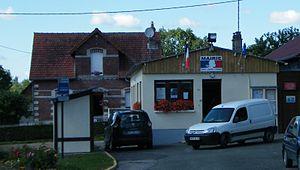
Fallencourt, Seine-Maritime, France, mairie
Fallencourt est une commune française située dans le département de la Seine-Maritime en région Normandie.